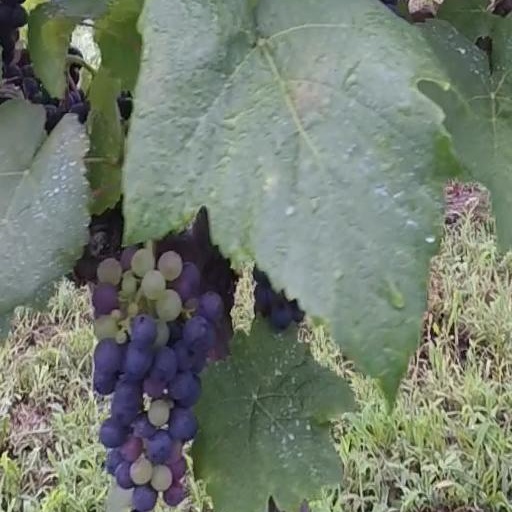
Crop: grape